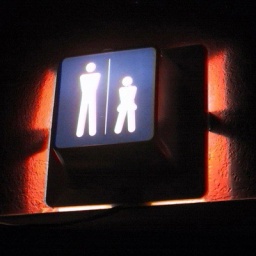
This is the sign above the upstairs bathroom at the HKan. Some detail in the stick figures is lost because of the intensity of the light.